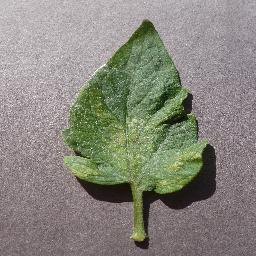
Label: Tomato___Spider_mites Two-spotted_spider_mite